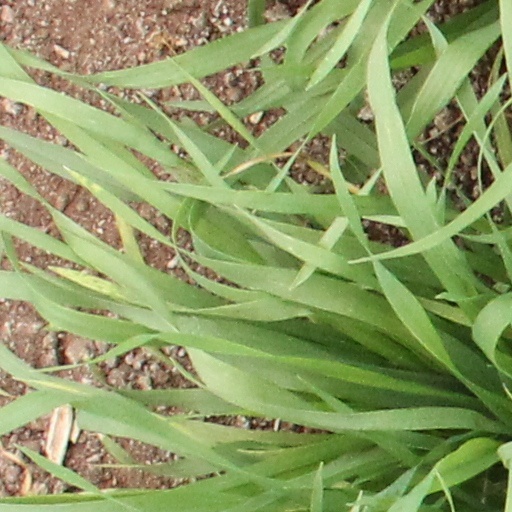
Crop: wheat